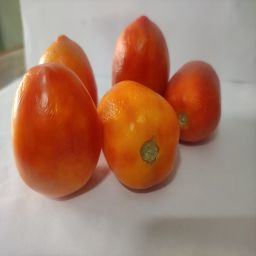
Crop: Tomato
Quality: Ripe